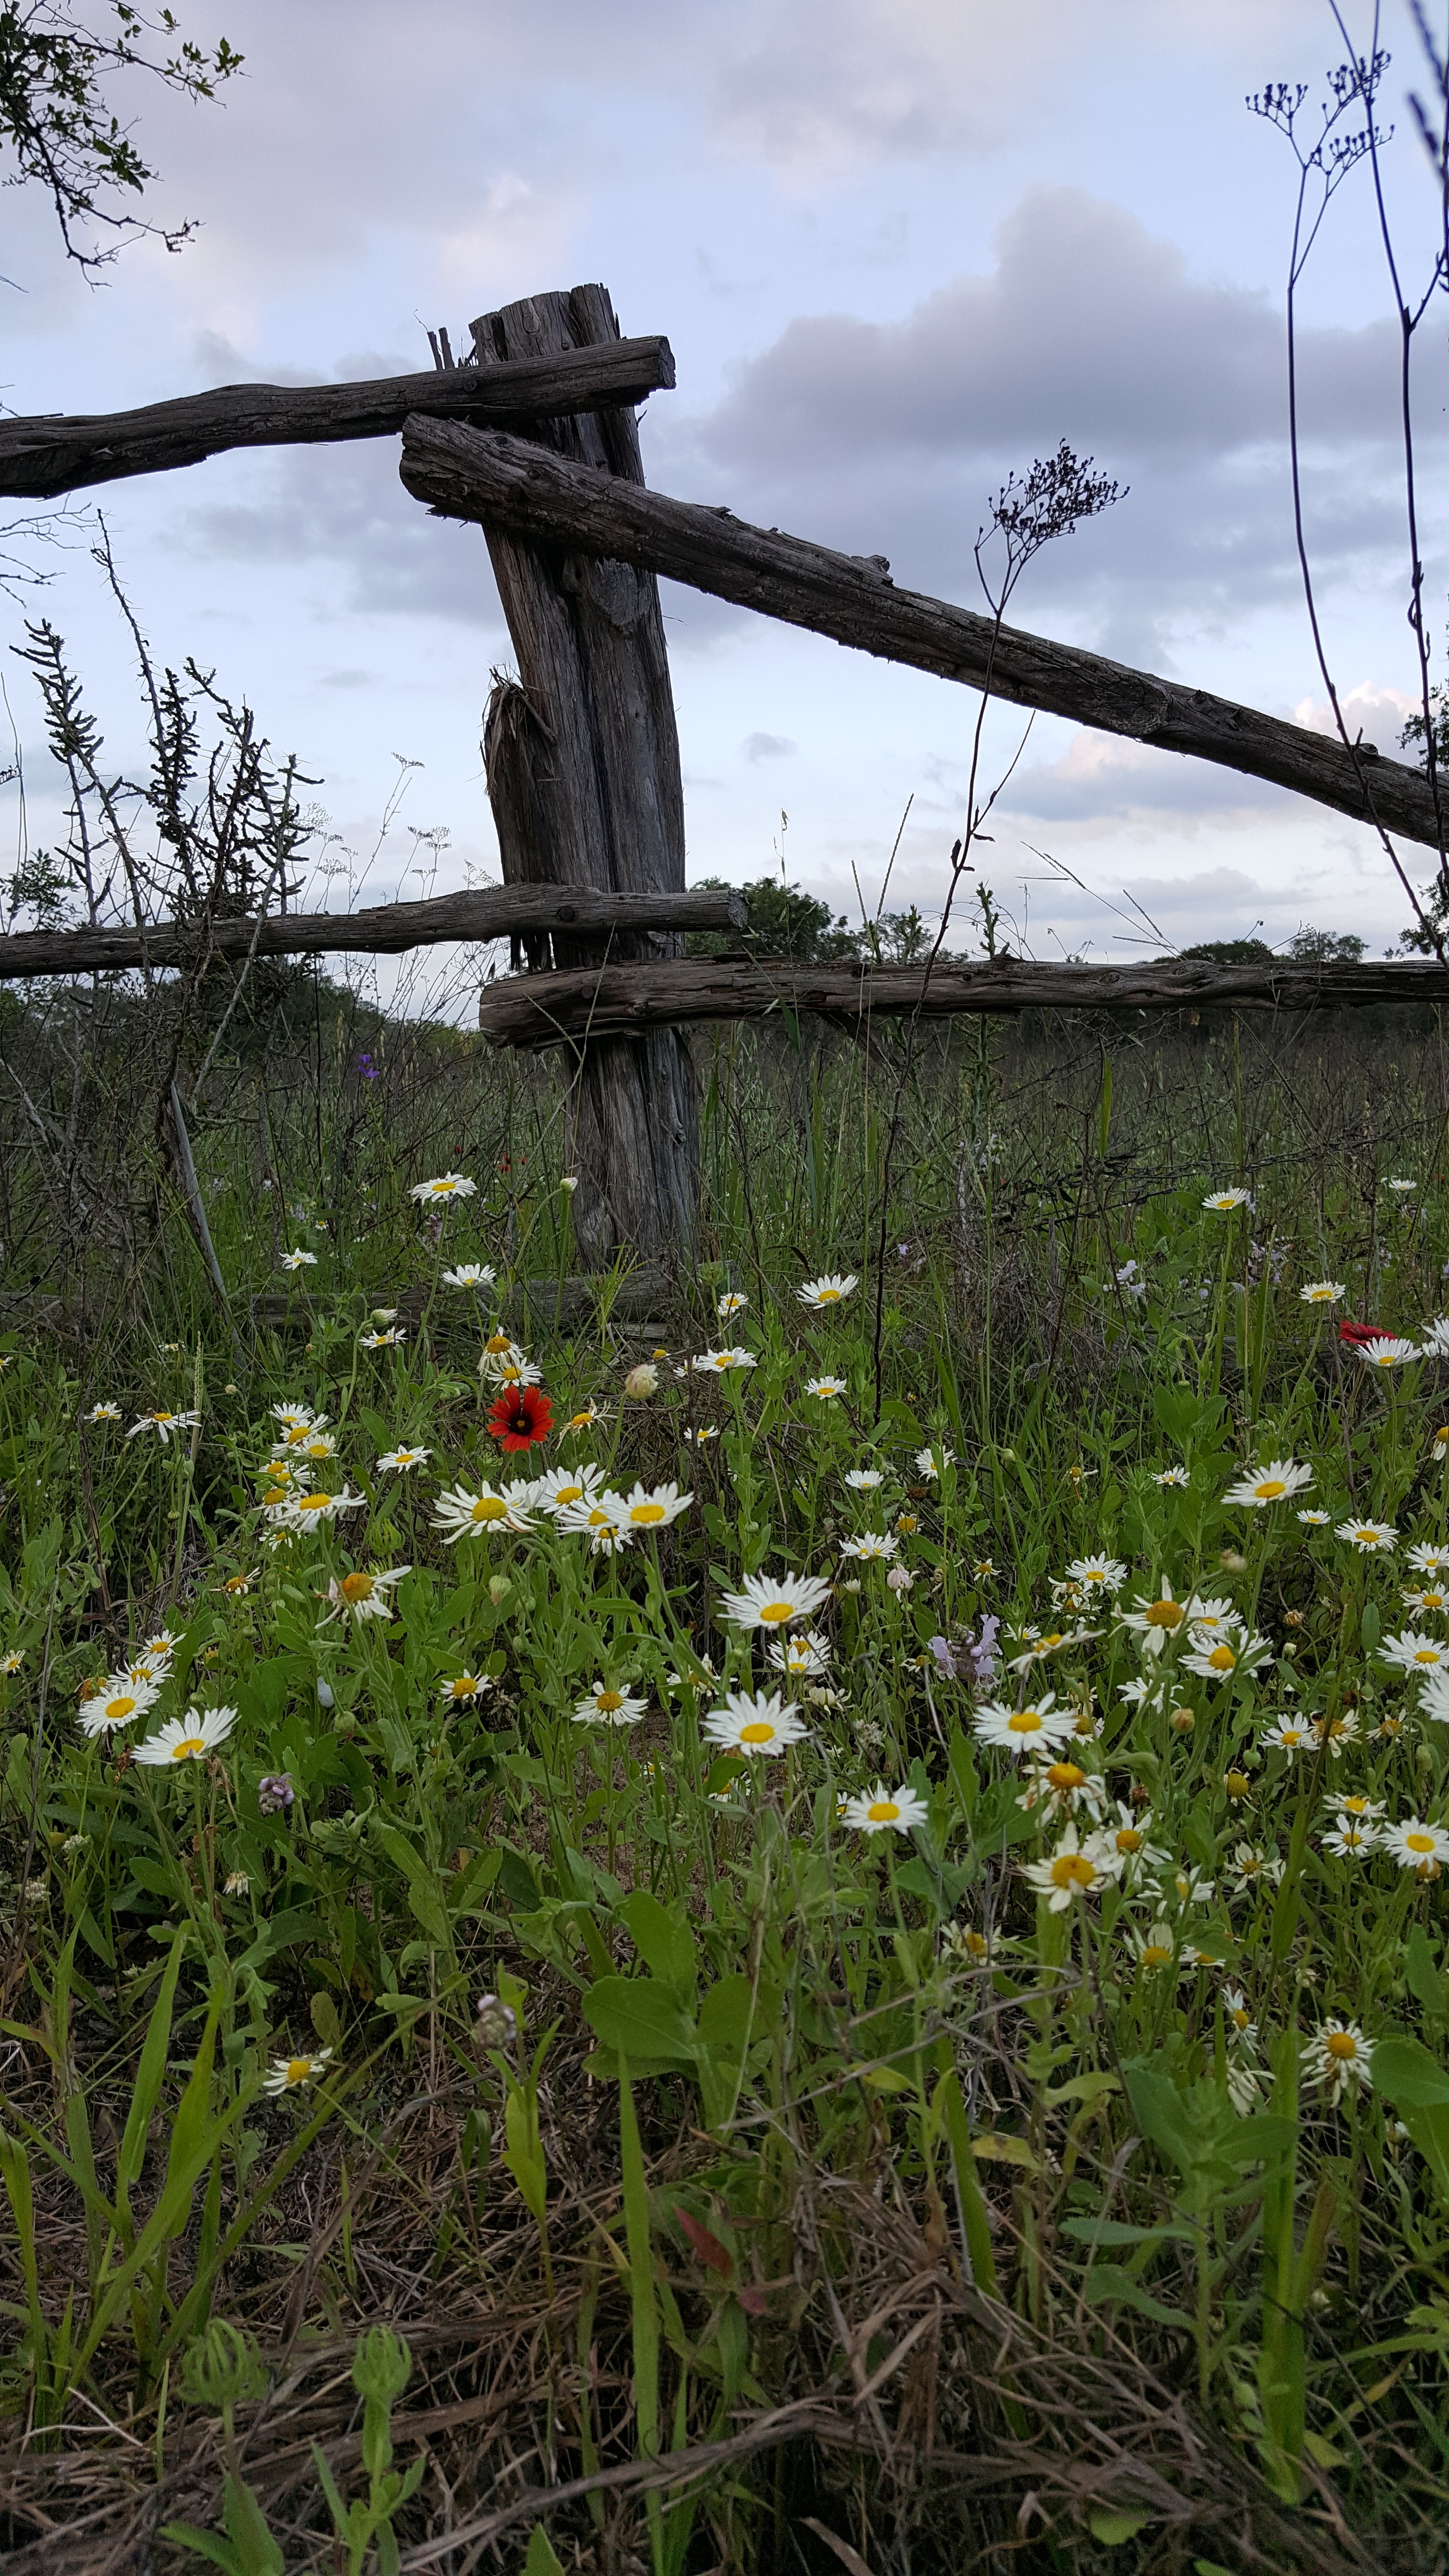
tree, nature, grass, plant, meadow, flower, flora, wildflower, habitat, rural area